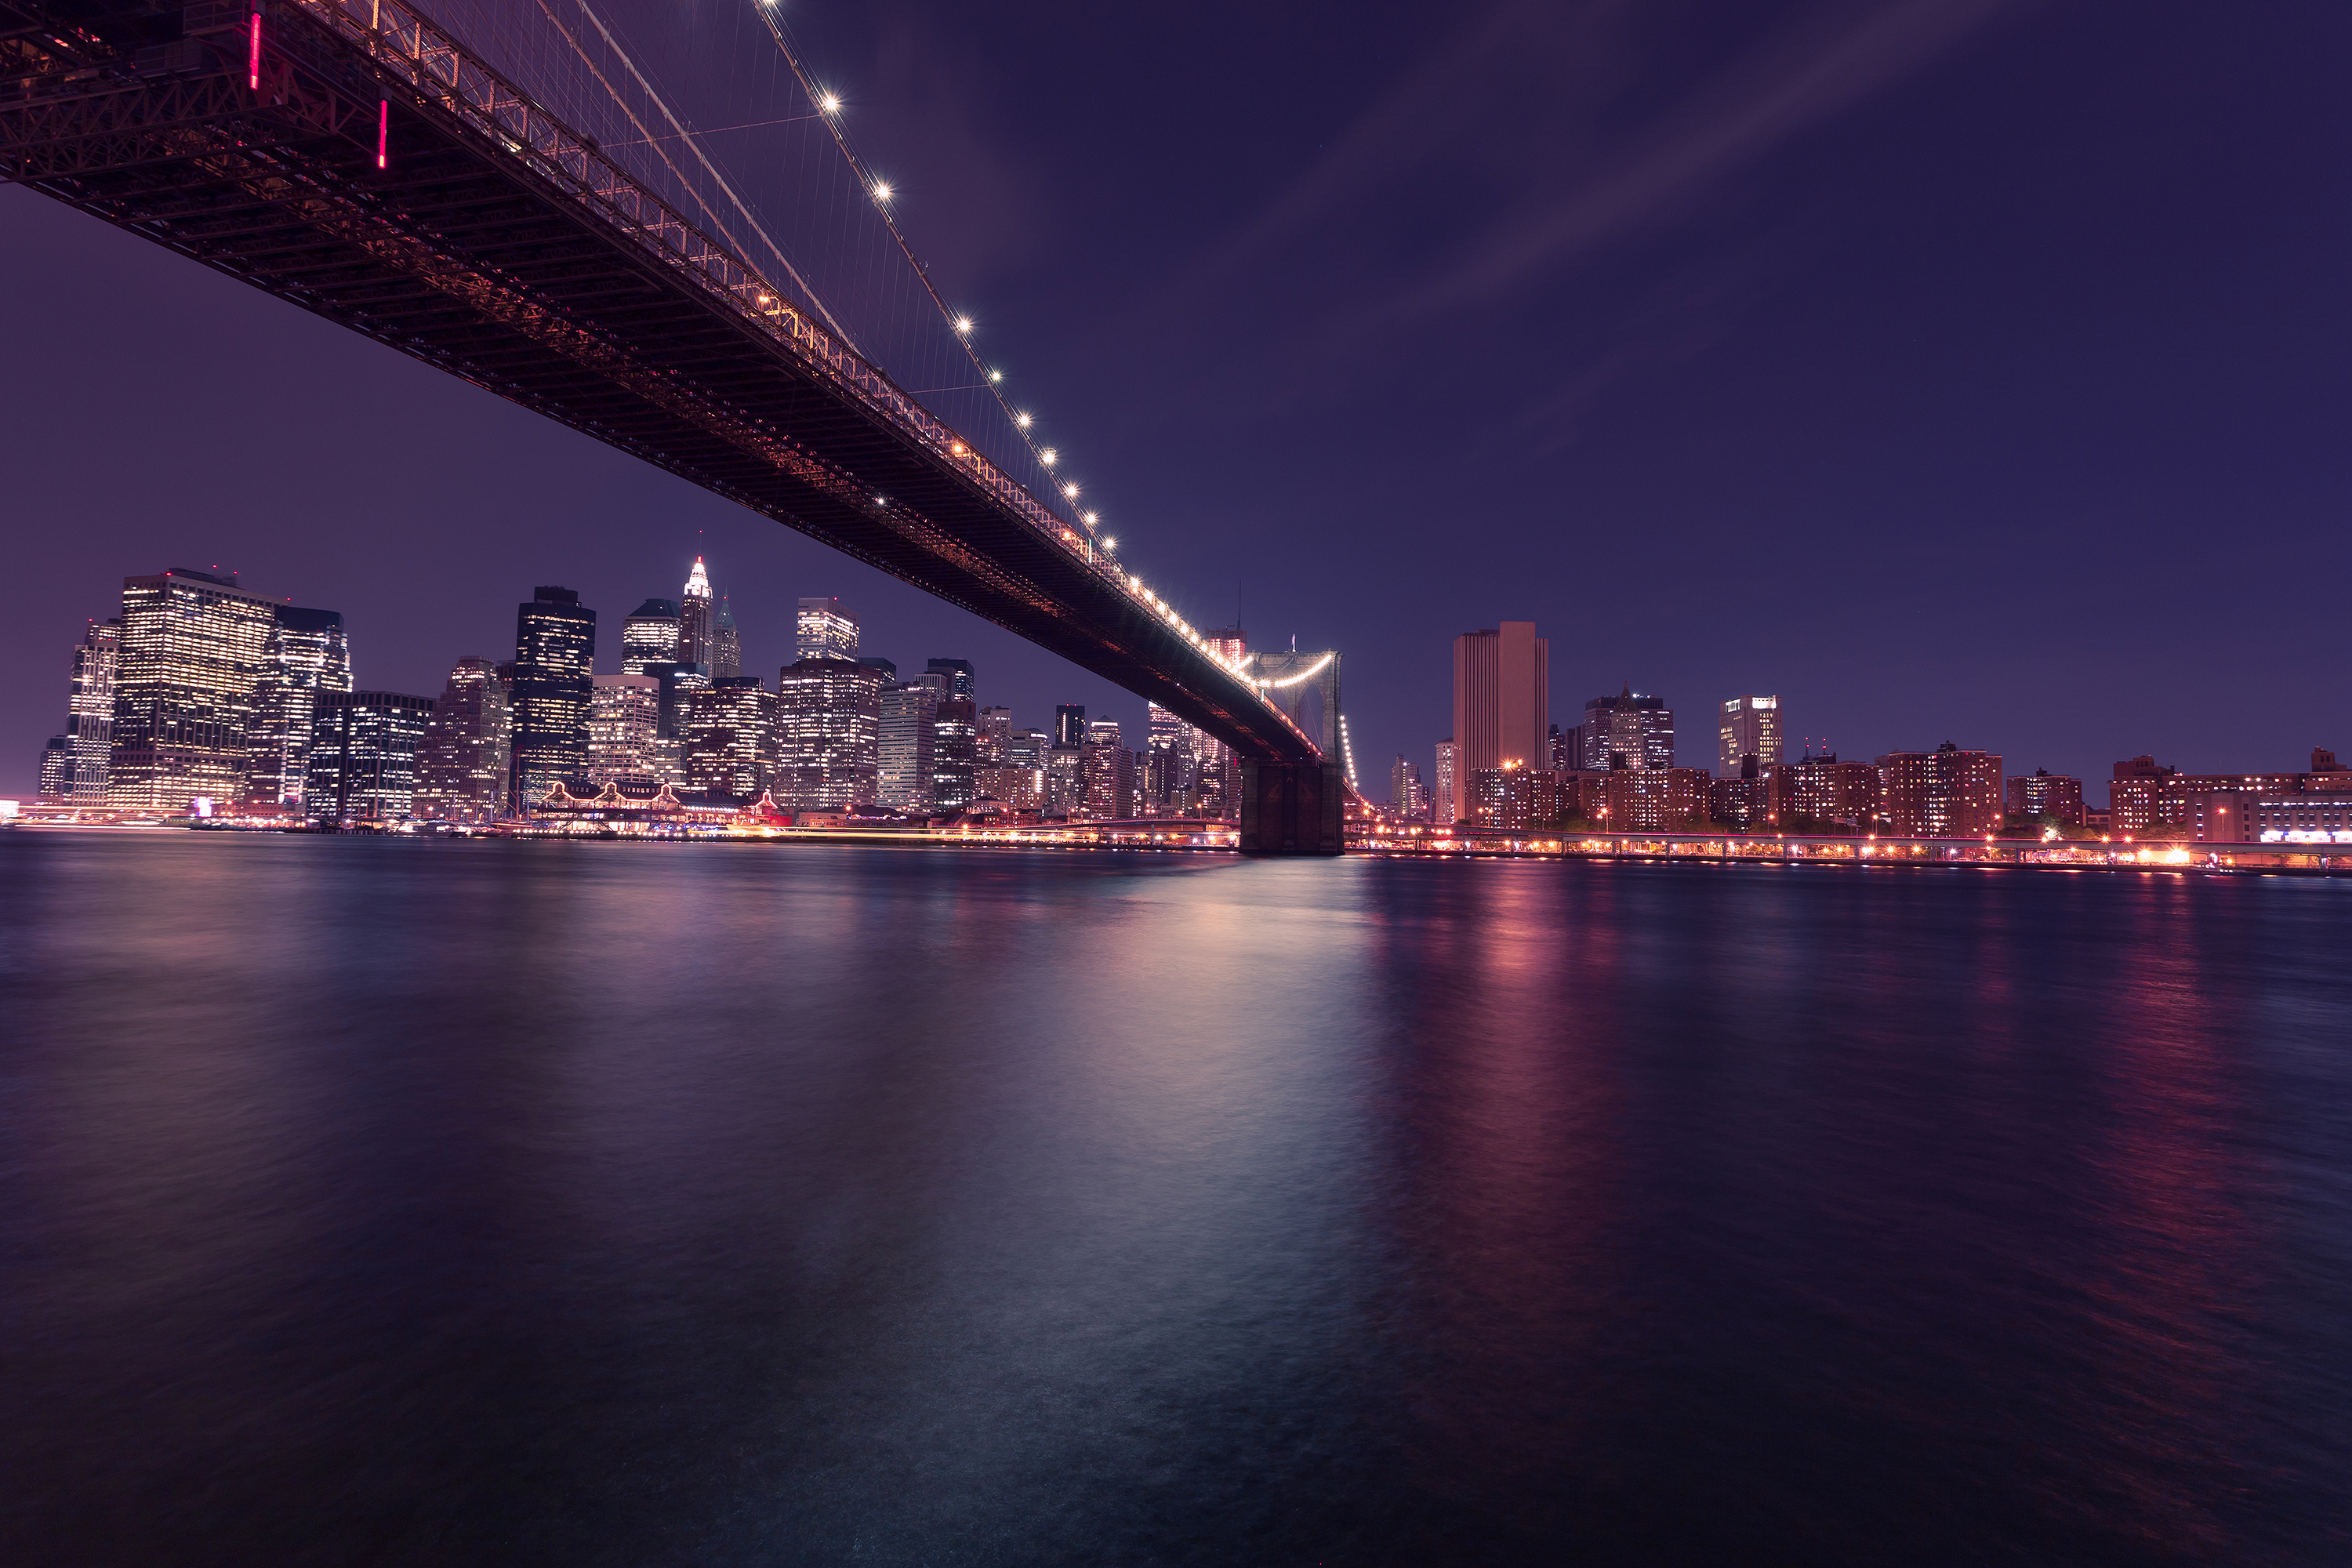
horizon, light, bridge, skyline, night, dawn, city, skyscraper, new york, river, manhattan, cityscape, dusk, evening, reflection, brooklyn bridge, landmark, darkness, lights, skyscrapers, buildings, metropolis, hd wallpaper, human settlement, atmosphere of earth, computer wallpaper